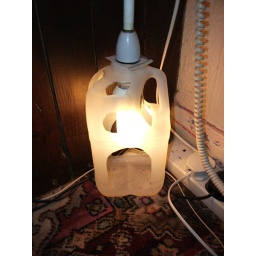
A plastic milk bottle, with the sides cut out, soapy water in the bottom, and a lamp fitted in the neck.